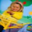
Label: girl